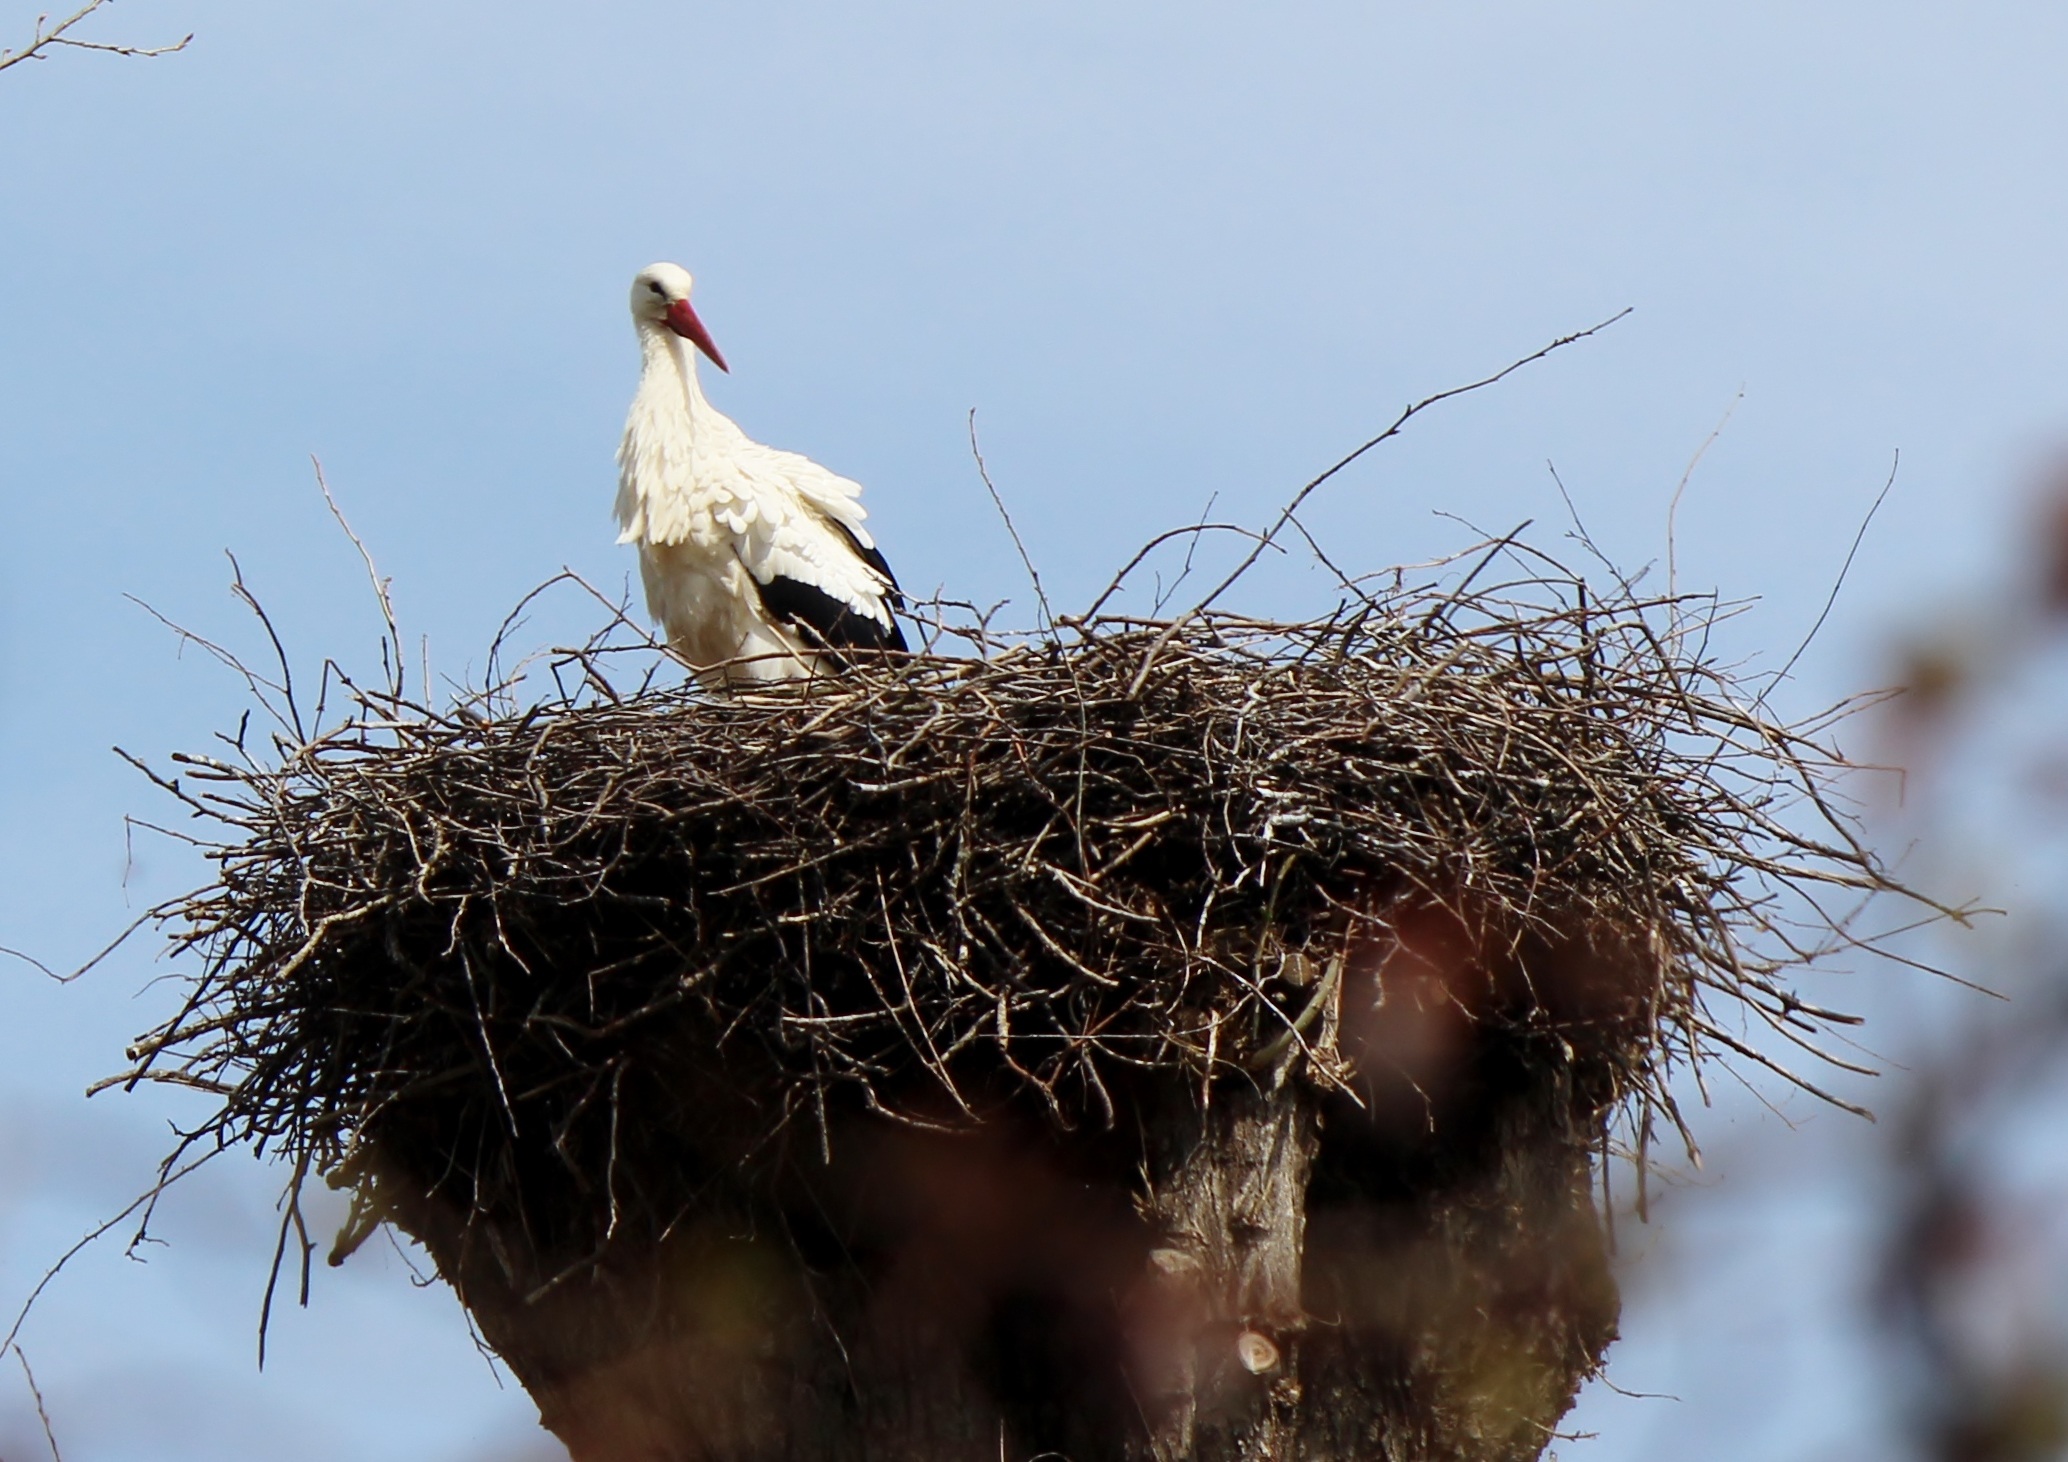
nature, branch, winter, bird, sky, wildlife, beak, blue, fauna, stork, plumage, height, birds, animals, vertebrate, bill, nest, rattle stork, storchennest, ciconiiformes